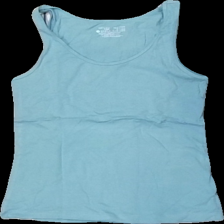
View: front
Type: Tank top
Category: Ladies
Brand: Esmara (Lidl)
Colors: Blue
Material: 100% cotton
Cut: Regular
Size: S
Season: Summer
Damage location: top left
Damage 2 location: top right
Damage 3 location: bottom center
Price range: <50
Recommended usage: Export
Description: blått linne, urtvättad
Comment: urtvättad